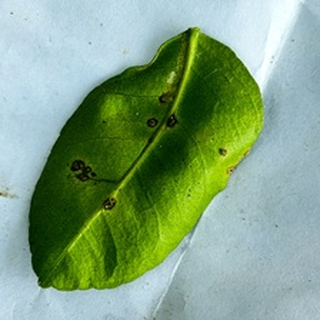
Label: lemon_anthracnose